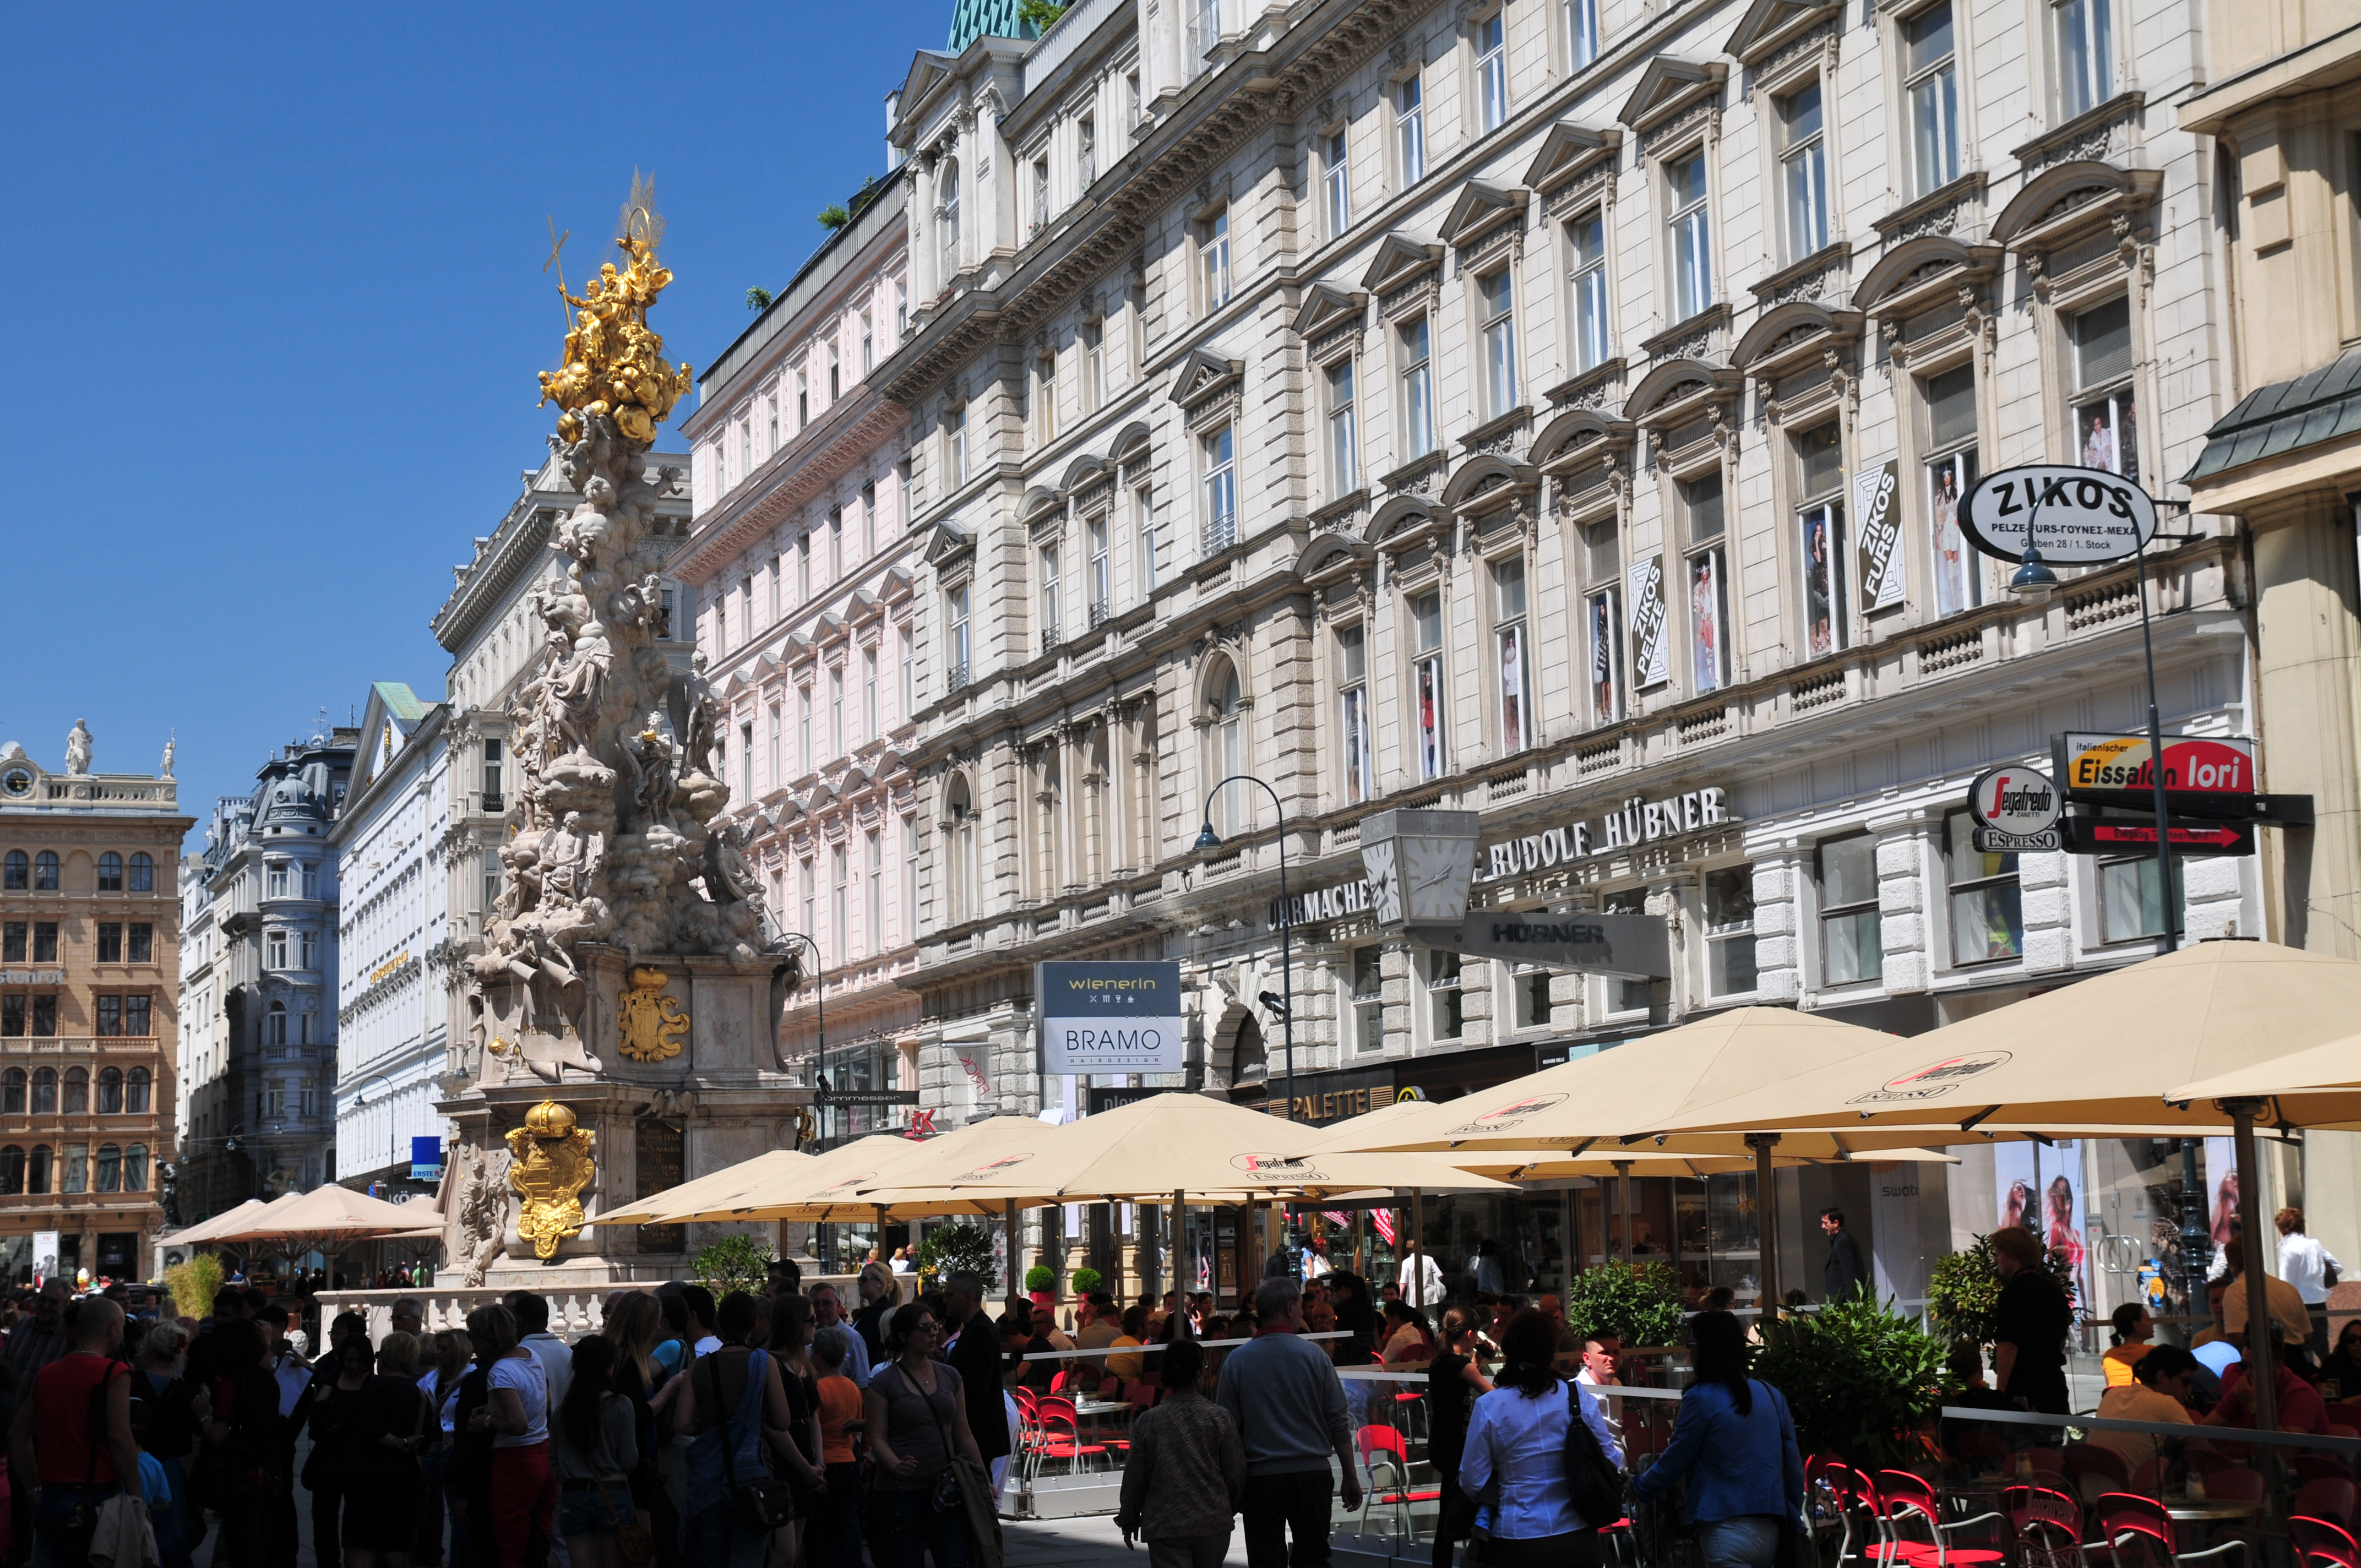
pedestrian, town, city, cityscape, downtown, plaza, nikon, tourism, public space, vienna, town square, d300, vien, neighbourhood, shopping mall, human settlement